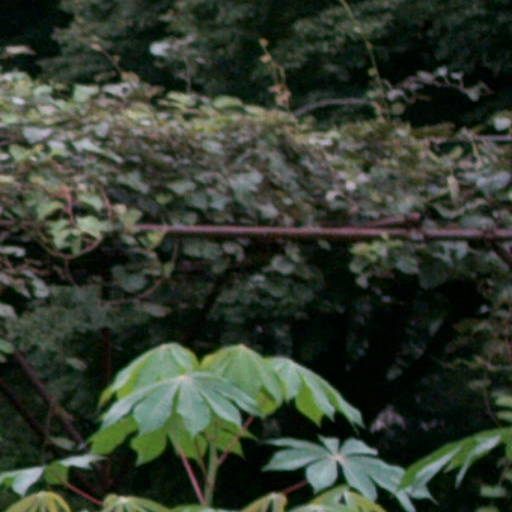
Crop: cassava